Jeff Beck

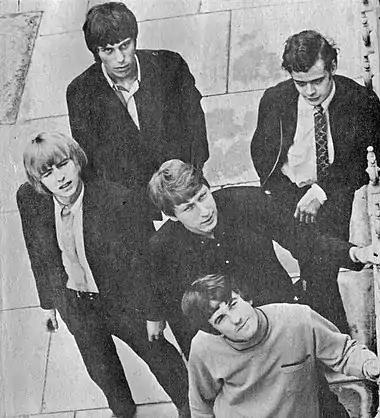
Beck "(top left)" in 1965 with the Yardbirds

In March 1965, Beck was recruited by the Yardbirds to succeed Eric Clapton on the recommendation of fellow session musician Jimmy Page, who had been their initial choice. The Yardbirds recorded most of their Top 40 hit songs during Beck's short but significant 20-month tenure with the band allowing him only one full album, which became known as "Roger the Engineer" (titled "Over Under Sideways Down" in the U.S.), released in 1966. In May 1966, Beck recorded an instrumental titled "Beck's Bolero". Rather than members of the Yardbirds, he was backed by Page on 12-string rhythm guitar, Keith Moon on drums, John Paul Jones on bass, and Nicky Hopkins on piano. In June, Page joined the Yardbirds, at first on bass and later on second lead guitar. This dual lead-guitar lineup was filmed performing an adaptation of "Train Kept A-Rollin'", titled "Stroll On", for the 1966 Michelangelo Antonioni film "Blowup".